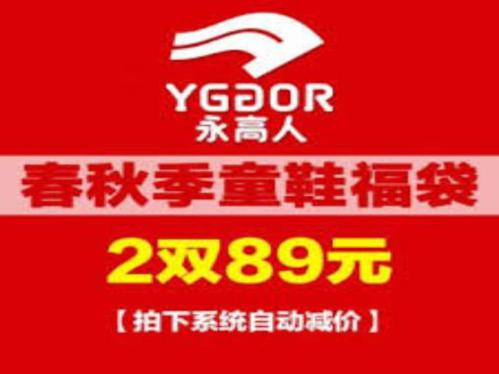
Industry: Sports